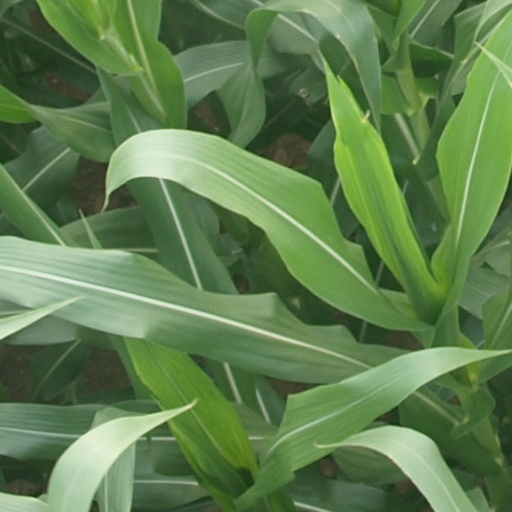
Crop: maize; corn